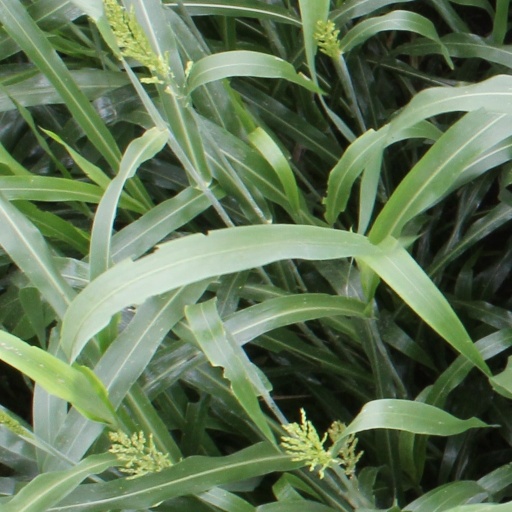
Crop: sorghum